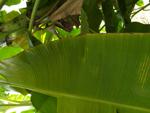
Label: xamthomonas